Roberto Martínez

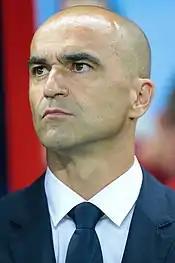
Martínez as Belgium coach at the 2018 FIFA World Cup

On 3 August 2016, Martínez signed as coach of the Belgium national team, succeeding Marc Wilmots. In his first match in charge on 1 September 2016, Belgium were defeated 2–0 by his birth country Spain in Brussels. Martinez's Belgians were the first European side to advance from qualifying into the 2018 FIFA World Cup after their 2–1 win over Greece. During the group stage, his team won all group games and in the round of 16, came from two goals down to beat Japan 3–2. In the quarter-finals, Belgium defeated Brazil 2–1 to set up a semi-final against neighbours France, which they subsequently lost 1–0. Belgium defeated England 2–0 in the third-place play-off to secure their best World Cup finish of all time. Under Martínez, Belgium rose to first in the FIFA World Rankings in September 2018 and remained there in February 2021, without winning a single title in many years. After winning the group at Euro 2020, he became the only manager to do so at the 2018 World Cup and at that tournament. In addition, he set the record for most Belgium wins in one spell as manager (46 from 49, compared to 45 in 114 for Guy Thys; Thys won four more in a second spell). However, he was unable to guide Belgium to the title at Euro 2020, as the team suffered a blowing 1–2 defeat to Italy in the quarter-finals and was eliminated. Despite this performance in the tournament, he remained the coach of Belgium until the end of the 2022 FIFA World Cup. He became the coach with the most victories in the history of the Belgian national team after beating Belarus in the qualifying phase for the 2022 World Cup. On 20 September 2021, he again achieved a new feat: Belgium celebrated three years in a row as leader of the FIFA ranking.